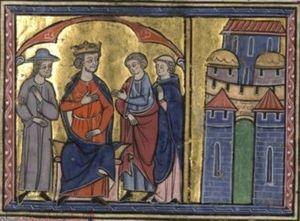
Alexis Ier Comnène et Hugues le Grand